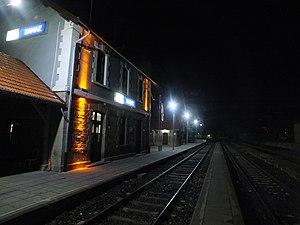
Banaz est une ville et un district de la province d'Uşak dans la région égéenne en Turquie.